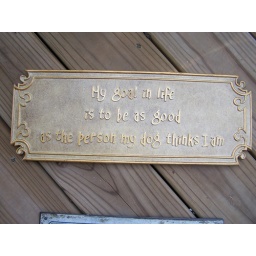
My Goal in Life is to be the person my dog thinks I am